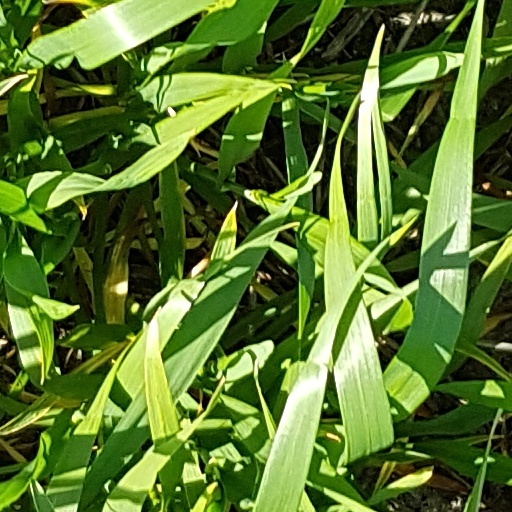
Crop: wheat